The Artist and his Model

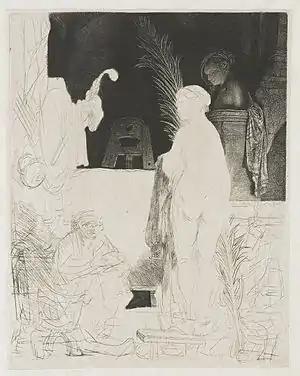

The Artist and his Model is a print by Rembrandt, known in two states, both incomplete. Copies of the work are in the British Museum, the Rijksmuseum, the Mikkel Museum, the Saint Louis Art Museum and many other collections. It was numbered B. 1921 by .